Jordan Baker (umpire)

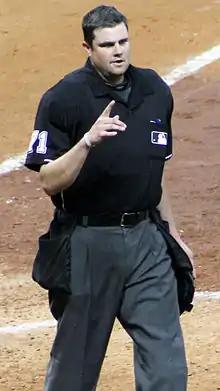
Baker in 2014

Jordan Christopher Baker (born December 23, 1981) is an American umpire for Major League Baseball.